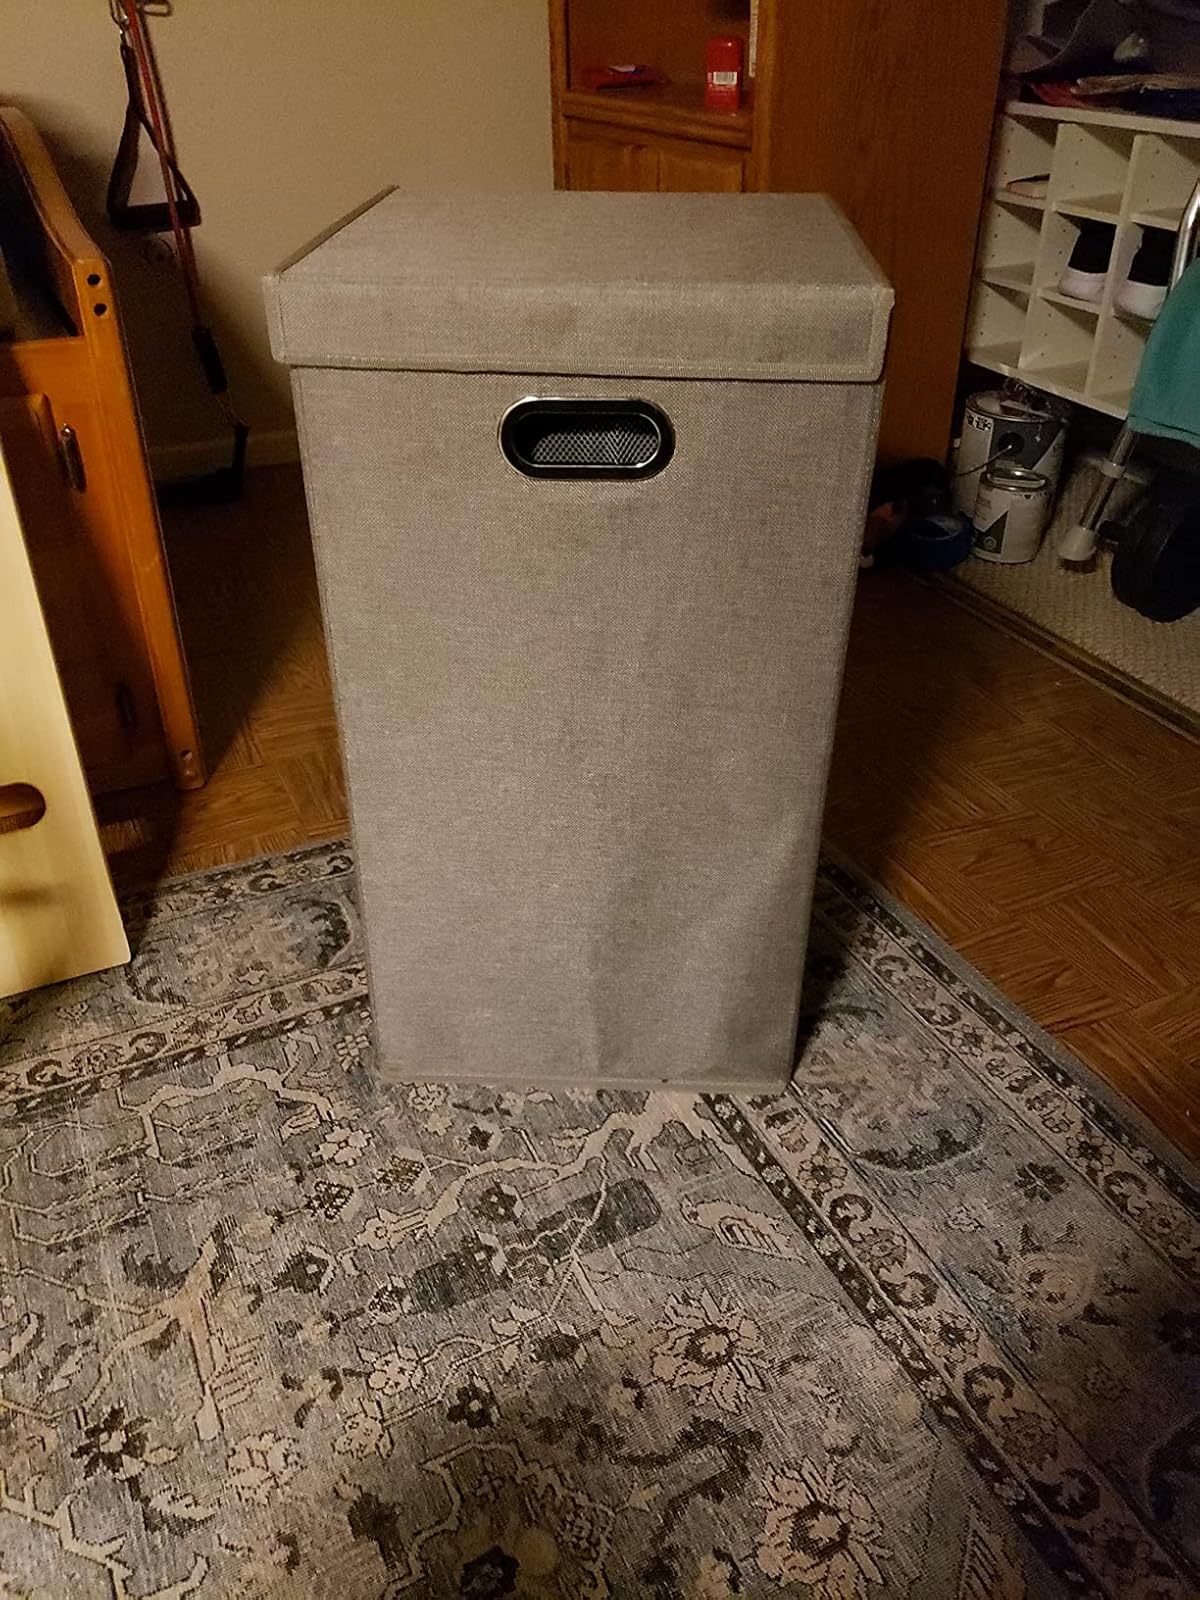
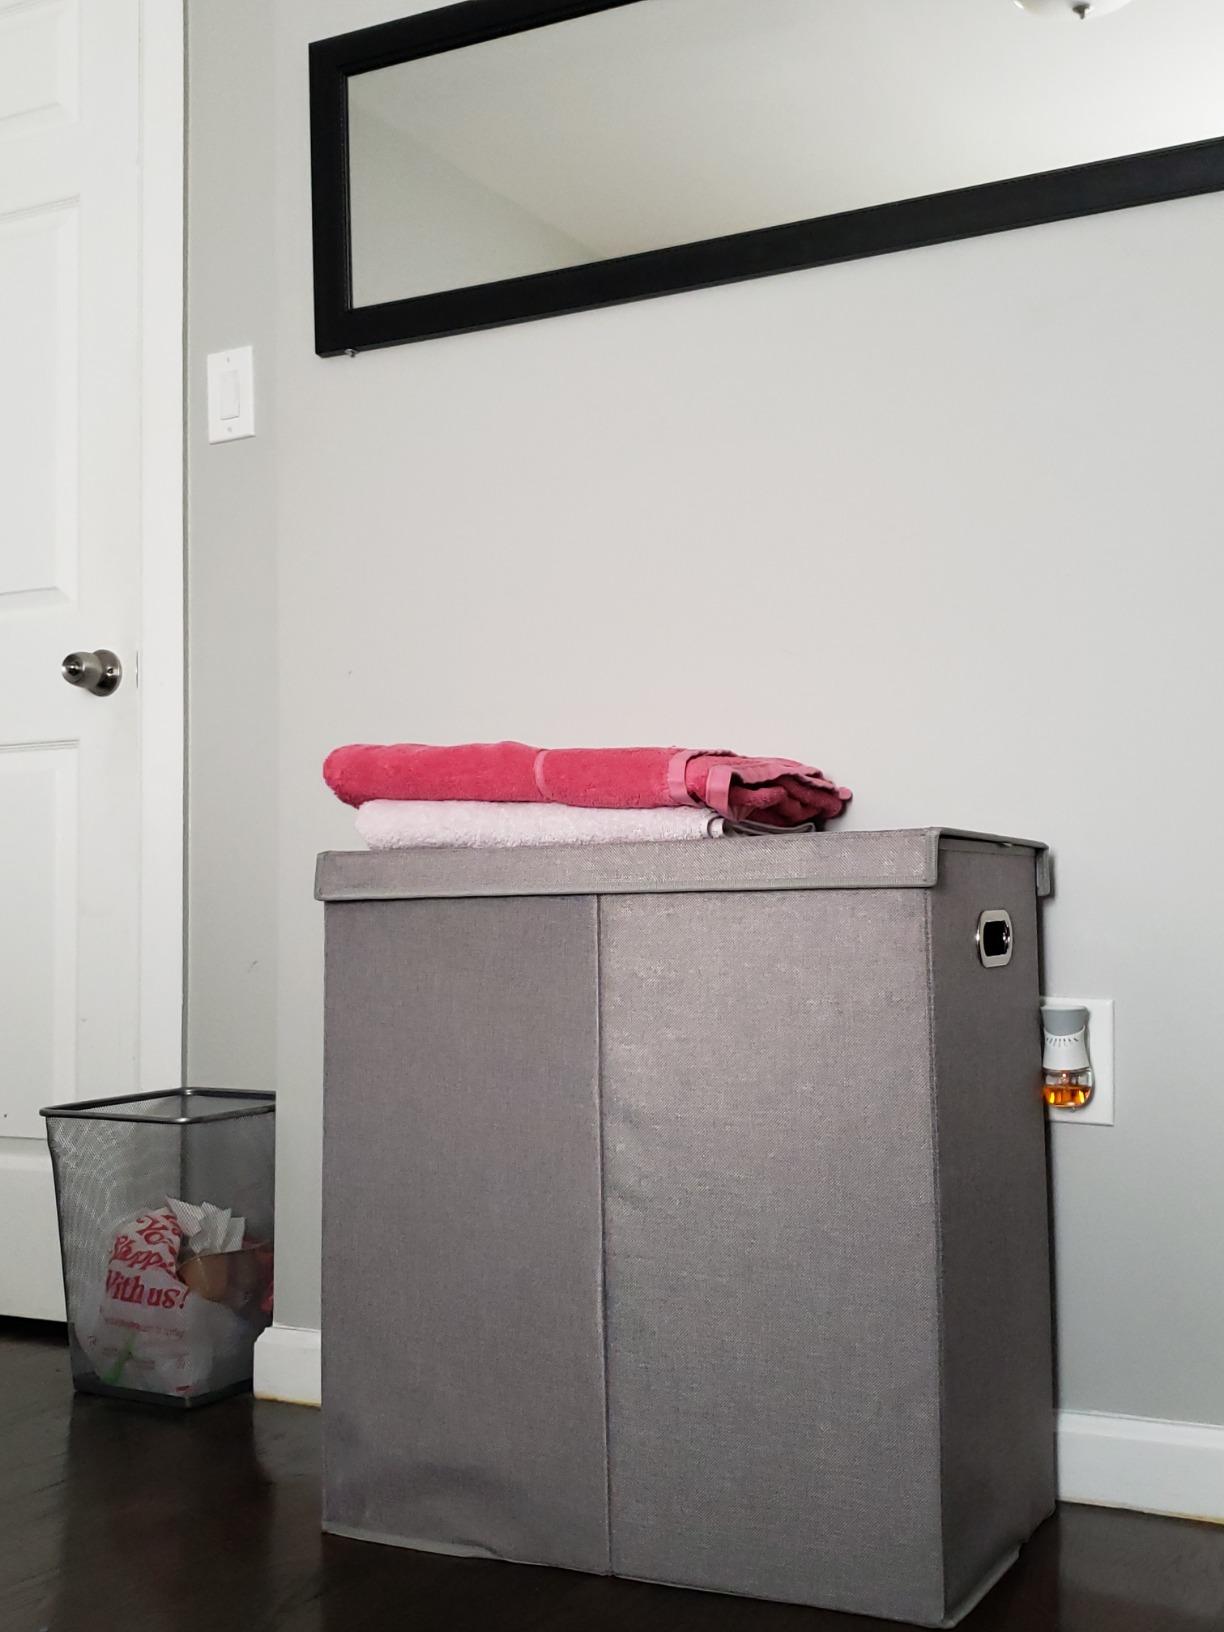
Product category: items_hamper
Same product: no